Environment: real
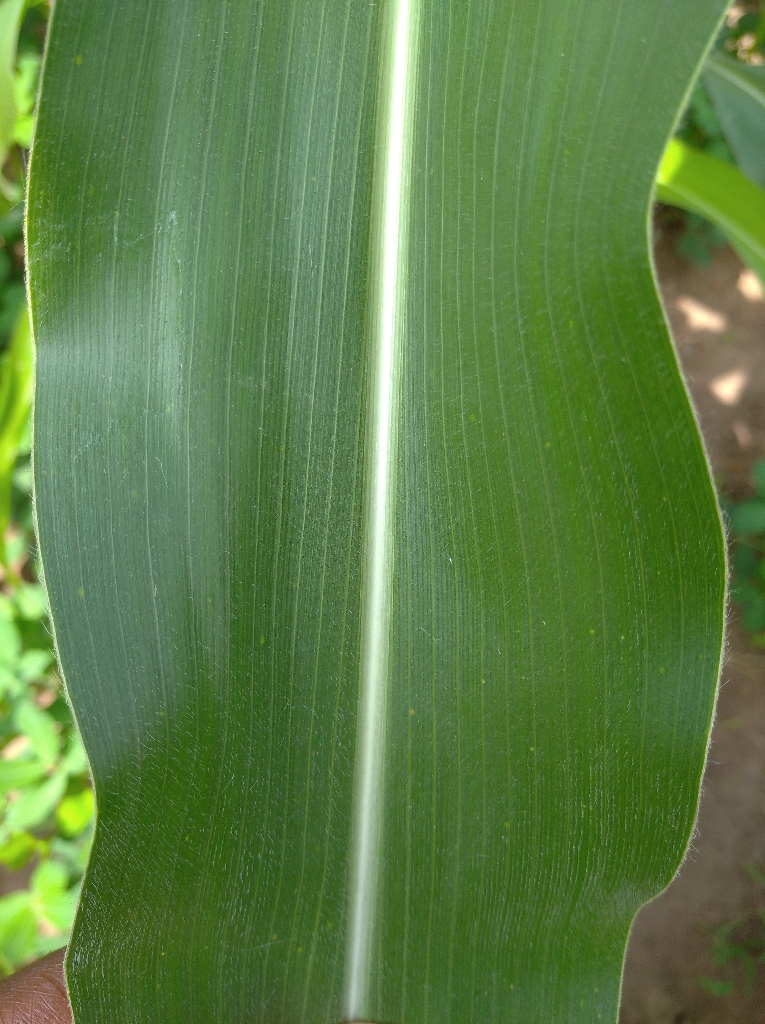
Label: healthy